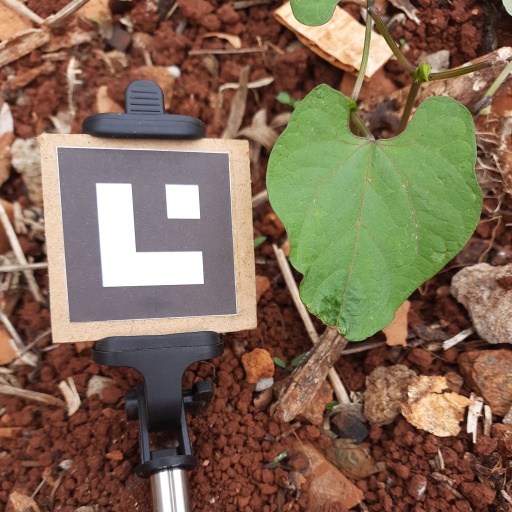
Observations: flat surface, no eating holes, under cloudy sky